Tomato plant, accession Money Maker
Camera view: tilt-top (135 deg); turntable rotation: 150 degrees
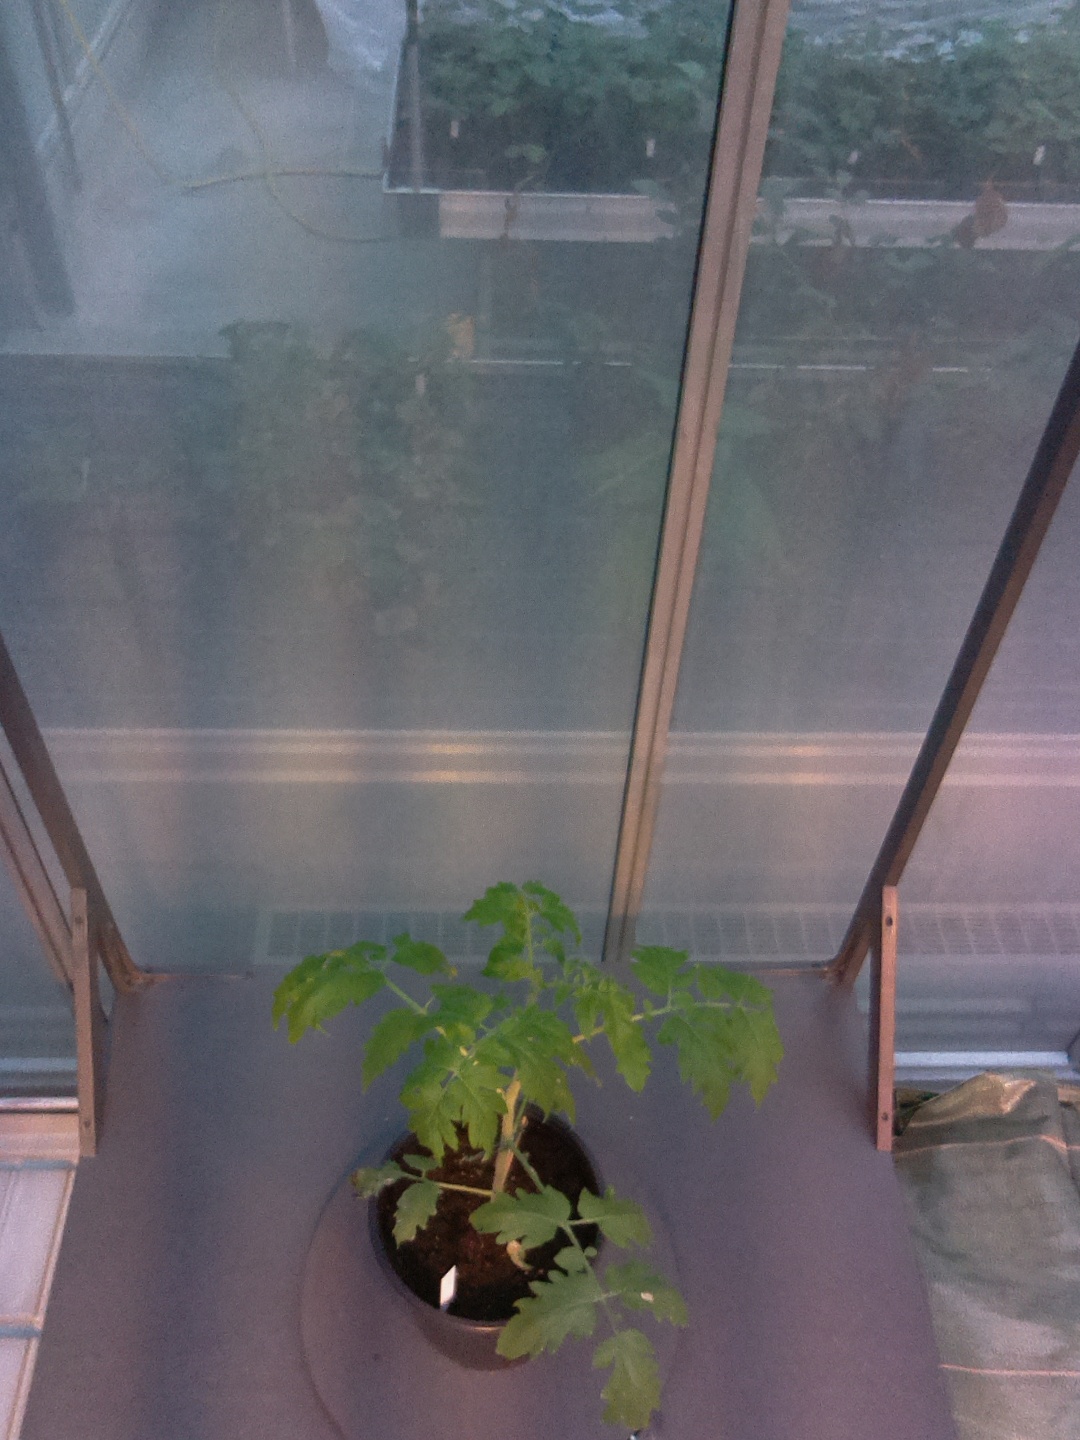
BBCH growth stage 14: 8 of true leaves visible